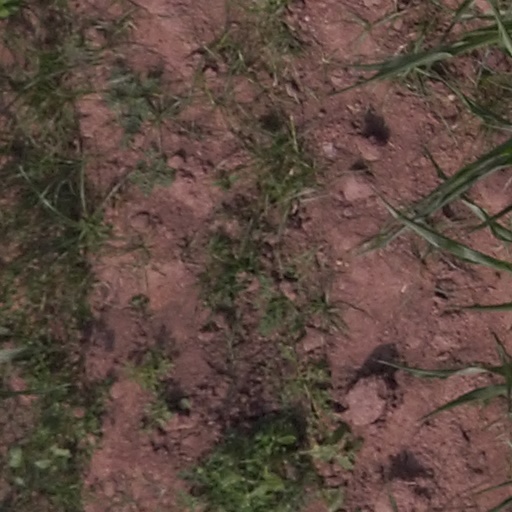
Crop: maize; corn